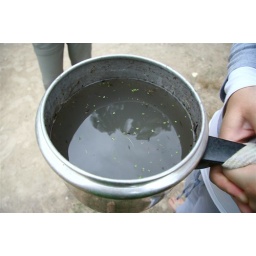
In a pot of water left outside over night.